MS-DOS

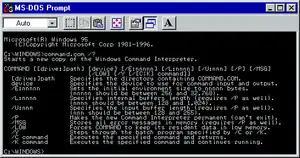
MS-DOS Prompt in Windows 95

Localized versions of MS-DOS existed for different markets. While Western issues of MS-DOS evolved around the same set of tools and drivers just with localized message languages and differing sets of supported codepages and keyboard layouts, some language versions were considerably different from Western issues and were adapted to run on localized PC hardware with additional BIOS services not available in Western PCs, support multiple hardware codepages for displays and printers, support DBCS, alternative input methods and graphics output. Affected issues include Japanese (DOS/V), Korean, Arabic (ADOS 3.3/5.0), Hebrew (HDOS 3.3/5.0), Russian (RDOS 4.01/5.0) as well as some other Eastern European versions of DOS.